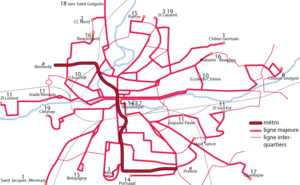
Réseau de bus et de métro de Rennes en 2008
Les transports en commun rennais ont une histoire assez classique : après l'avènement des réseaux ferrés, les bus et les aménagements pour voitures ont suivi l'évolution de la ville, jusqu'à la mise en place d'une solution de transport en site propre. À noter cependant la mise en place à partir de 1998 d'un réseau de vélos à louer, géré informatiquement, le Vélo à la carte, qui constitua une innovation pour l'époque.